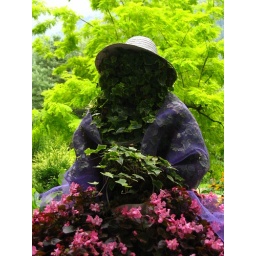
I just thought it was a neat sculpture wrapped in a shawl. Also the green in the tree made for a good background.